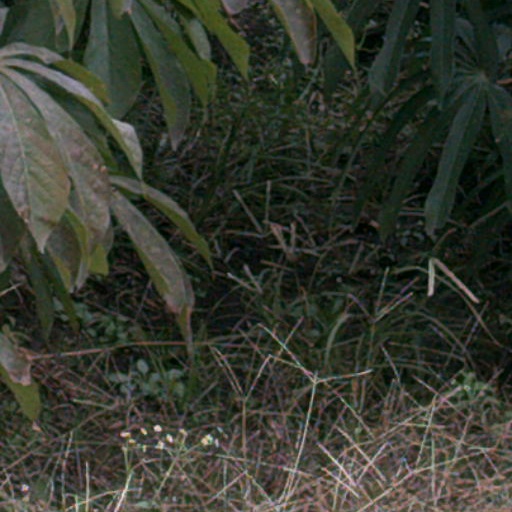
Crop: cassava